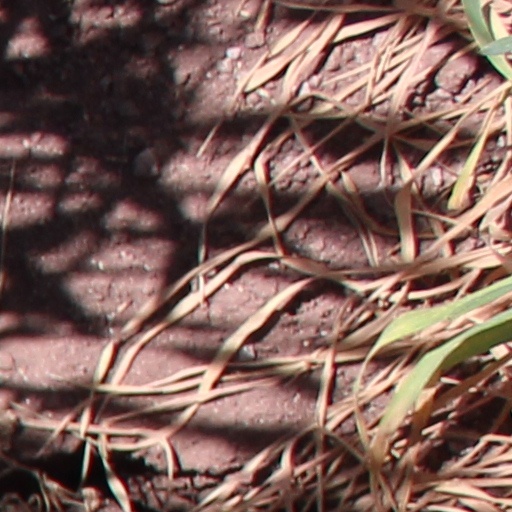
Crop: wheat